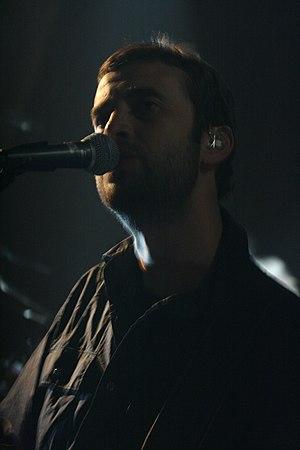
Zoé est un groupe de rock alternatif mexicain, originaire de Cuernavaca. Formé en 1995, et officialisé dans la ville de Mexico en 1997, le groupe se compose de León Larregui, Sergio Acosta, Jesús Báez, Ángel Mosqueda et Rodrigo Guardiola.